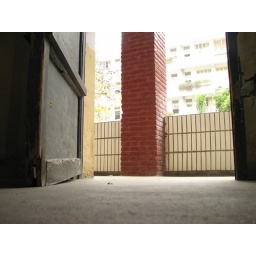
An open door of the building. Opposite to the door in the photo is our new building for teaching.